Pierre Louis de Lacretelle

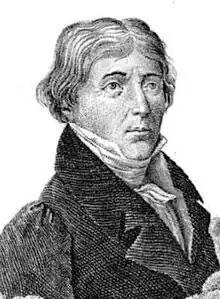
Pierre Louis de Lacretelle

Pierre Louis de Lacretelle (9 October 1751 – 5 September 1824) was a French lawyer, politician and writer.